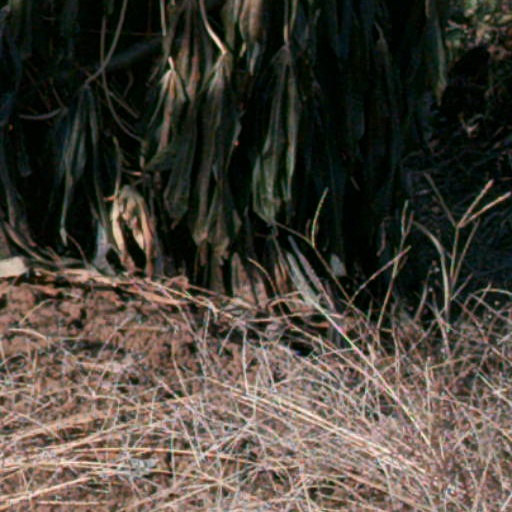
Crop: cassava